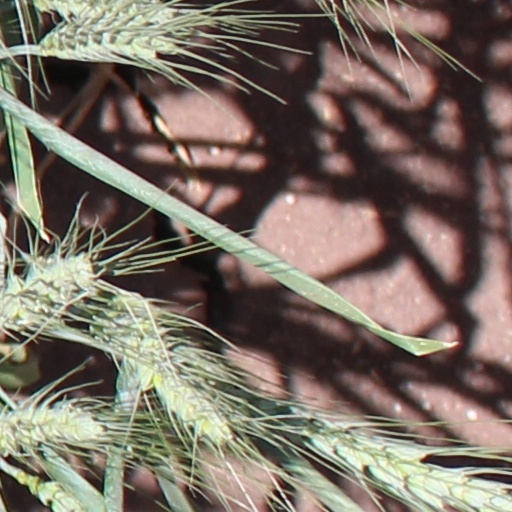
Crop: wheat